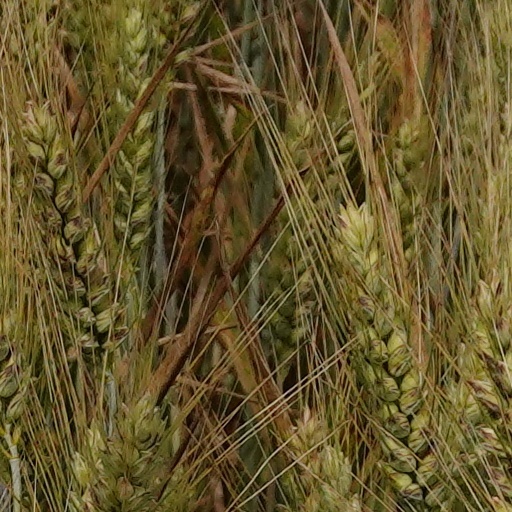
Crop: wheat